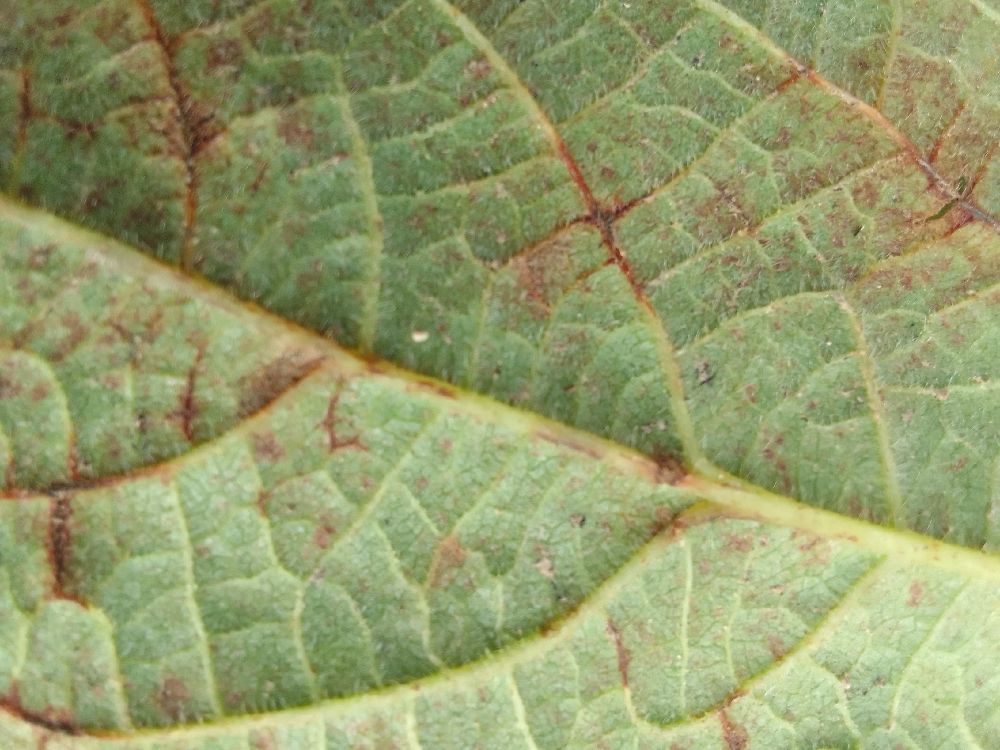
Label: anthracnose